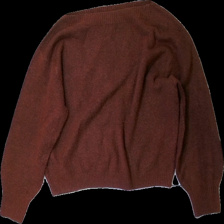
View: front
Type: Sweater
Category: Ladies
Brand: Lindex
Colors: Red
Material: unknown
Cut: Regular
Size: L
Season: All
Price range: <50
Recommended usage: Export
Description: knitted sweater